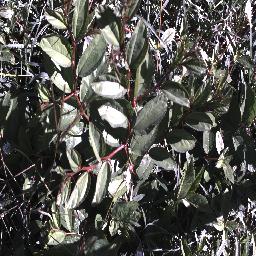
Label: chinee_apple